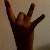
The image shows a hand gesture representing the number 8 in Indian Sign Language.